Williams Racing

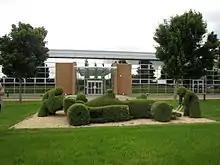
Williams Conference Centre in Grove

On 21 August 2020, Williams was acquired by US investment group Dorilton Capital for €152 million. The amount includes settling the debt of the company and it will continue to run under the Williams name and keep its UK base.